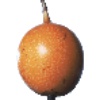
Label: Granadilla 1